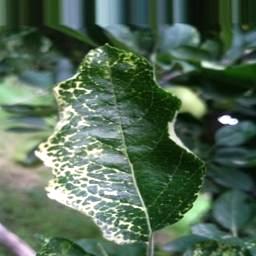
Label: Apple_Mosaic